Namangan

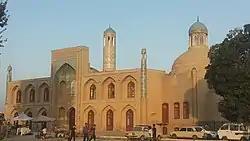
Mullah Kyrgyz Madrasa

Located in the centre of the city, Babur Park was created in the late 19th century as the private garden of Namangan's Russian governor, but it is now open to the public. The park is named after Emperor Babur, who was born in the Fergana Valley, and it is known for its many old chinor trees.